Women on the Run (TV series)

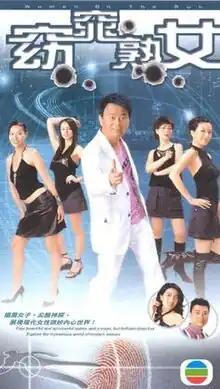
Poster

Women on the Run (Traditional Chinese: ) is a TVB modern drama series broadcast in July 2005 to February 2006 on Sundays.